Pigs (1992 film)

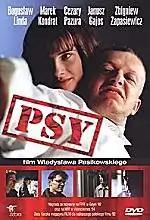
Film poster

Psy ("Dogs"), known in English as Pigs, is a 1992 Polish crime thriller directed by Władysław Pasikowski. The film was released on 20 November 1992. Two sequels have followed, 1994's "" and 2020's "Pigs 3".